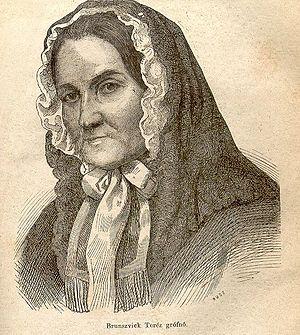
La Bagatelle en la mineur, WoO 59, « La Lettre à Élise » est une pièce musicale pour piano en la mineur composée par Ludwig van Beethoven en 1810.